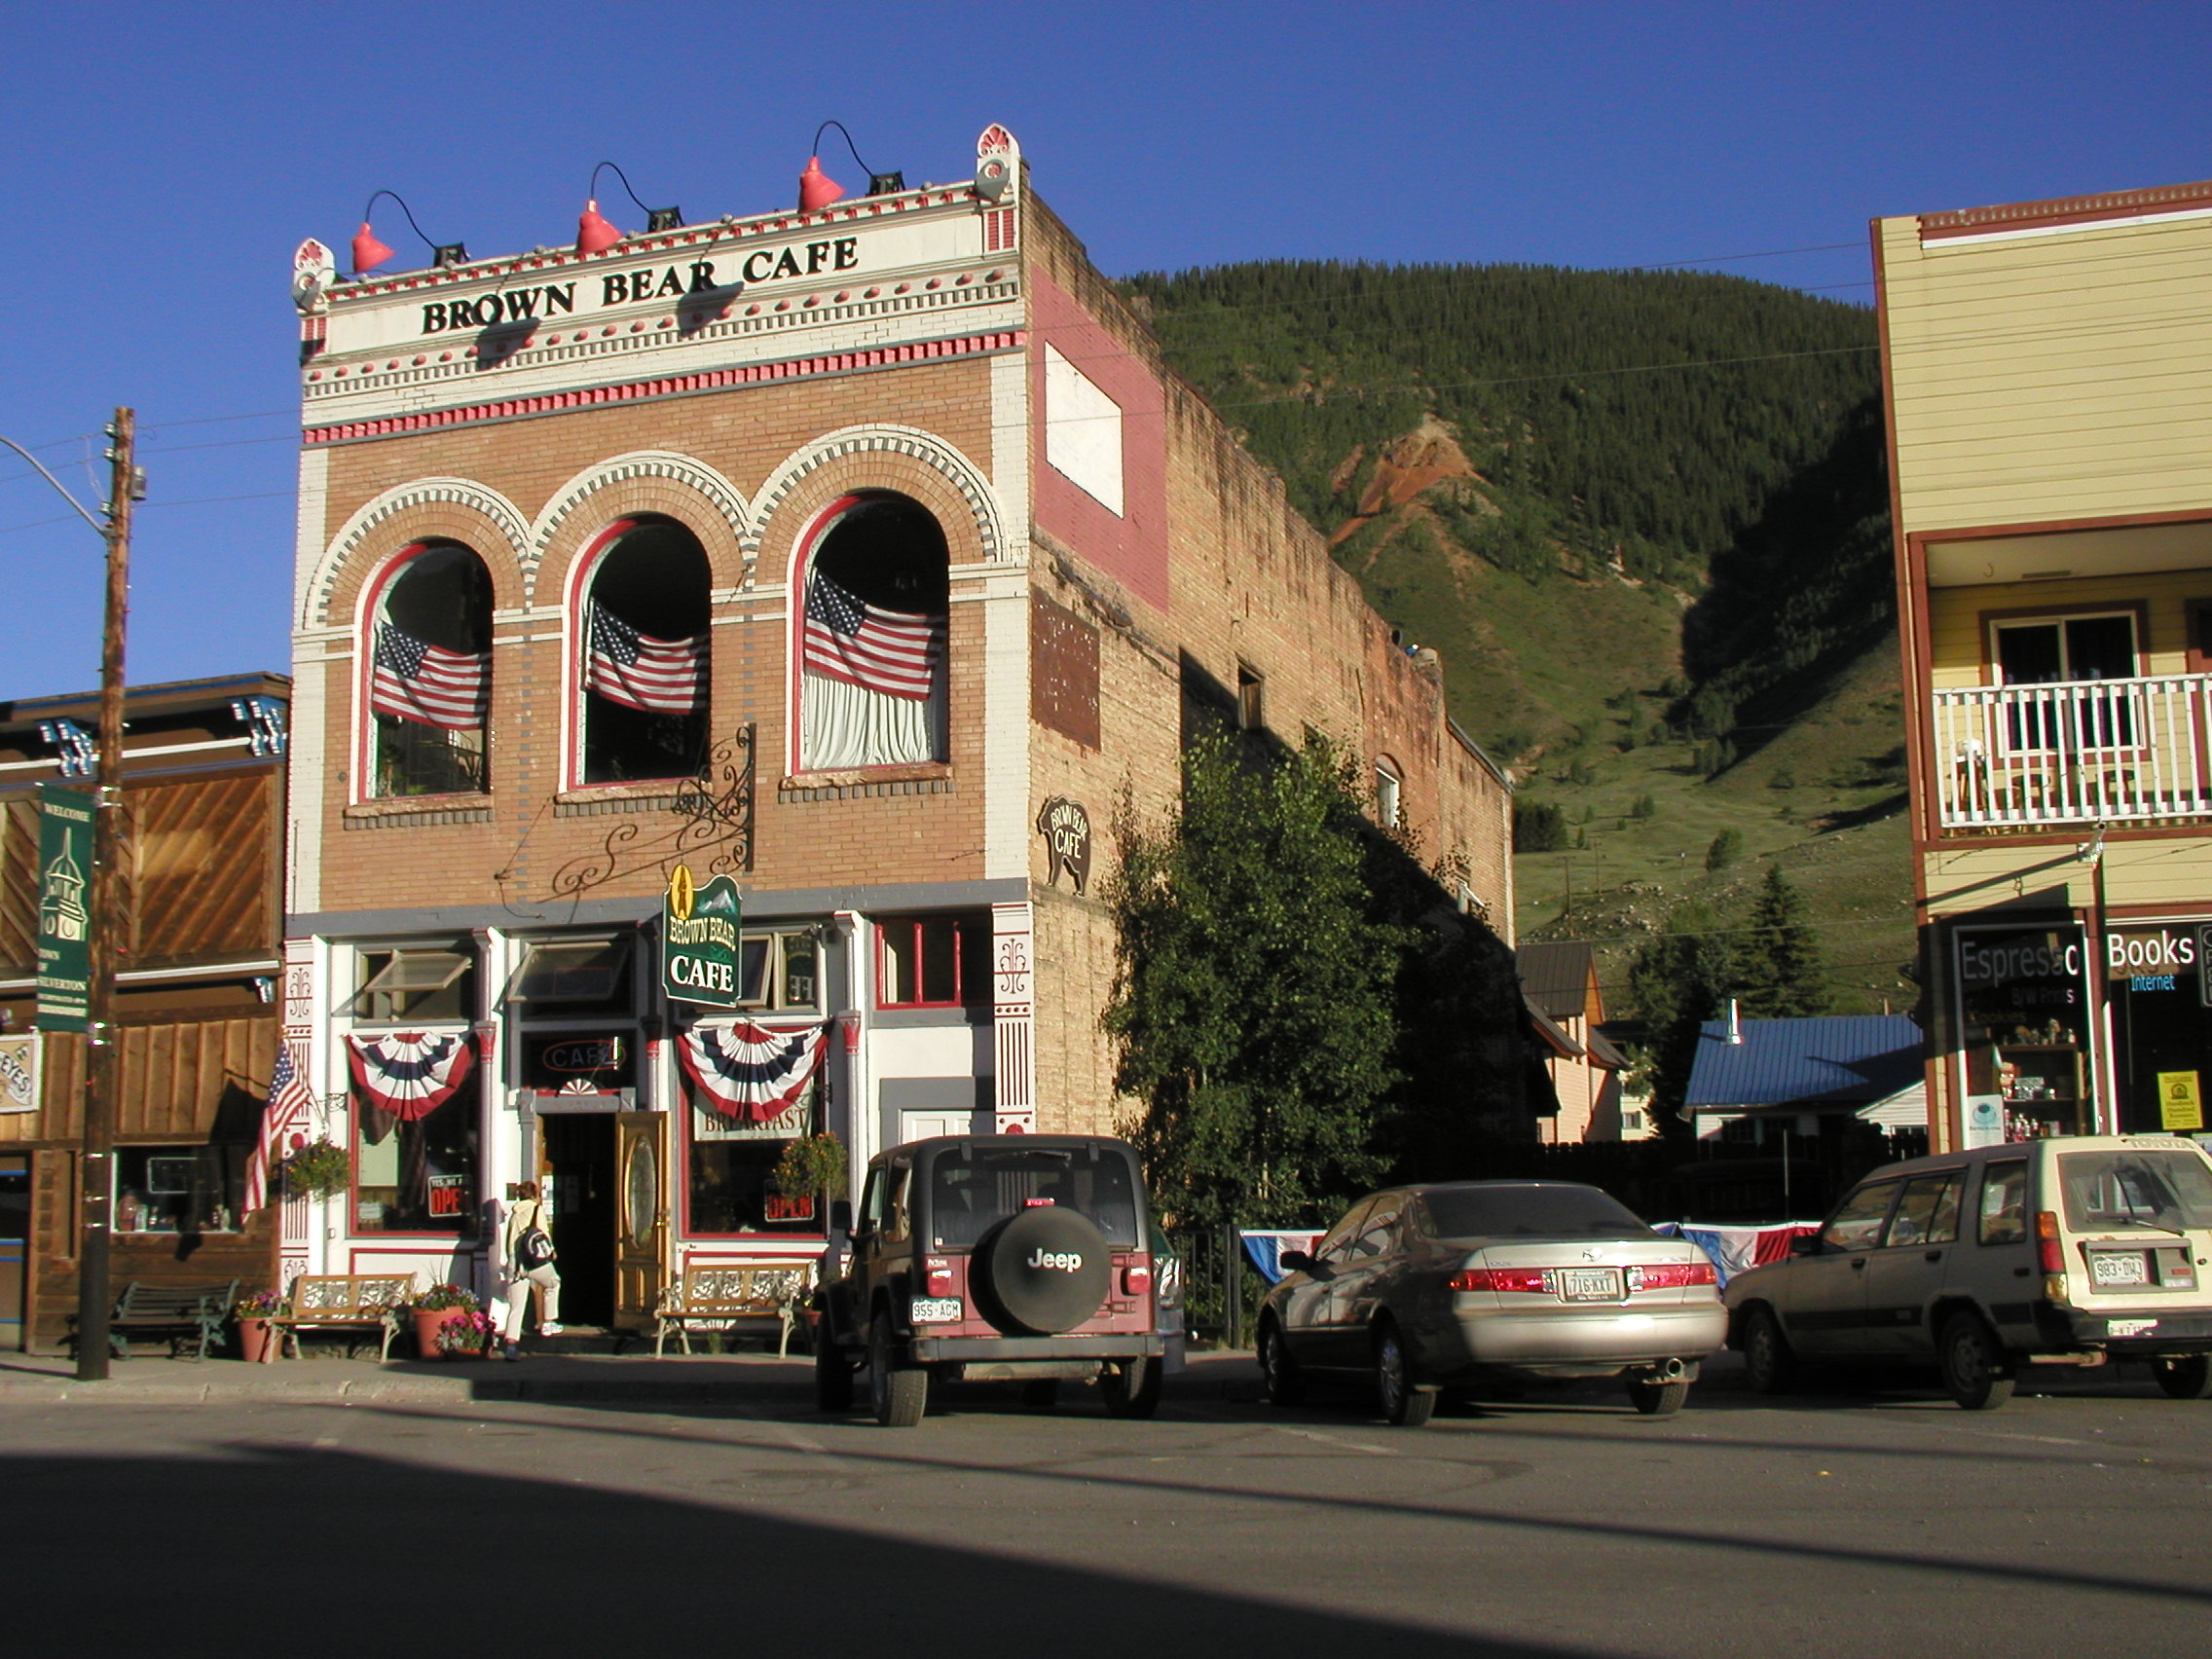
architecture, road, town, downtown, landmark, facade, tourism, colorado